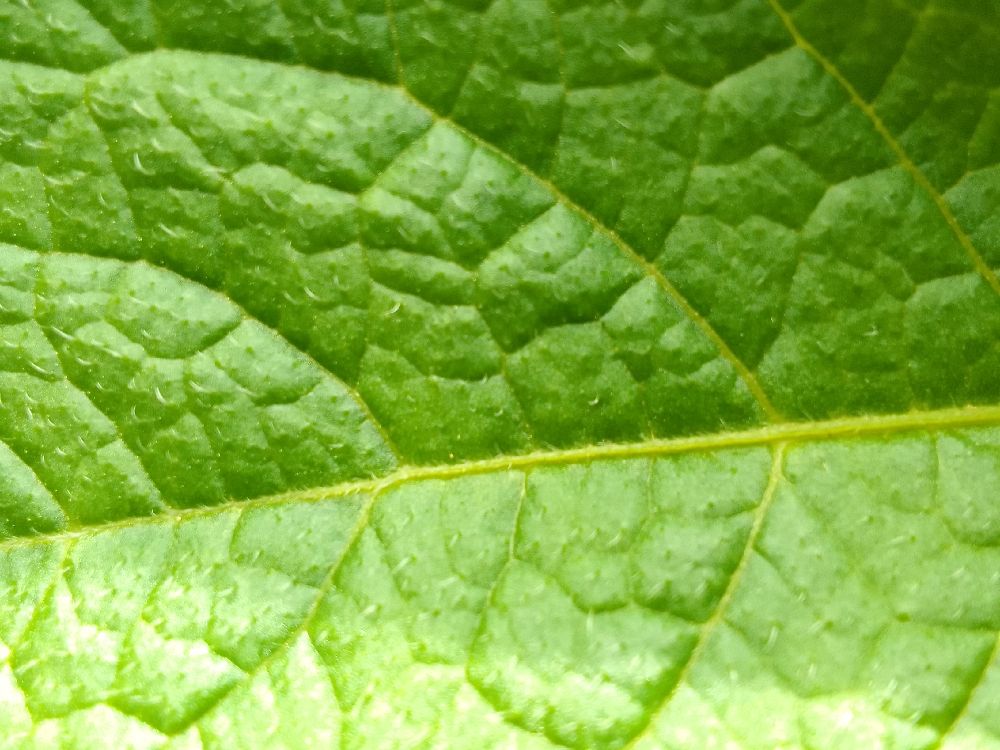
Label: Healthy